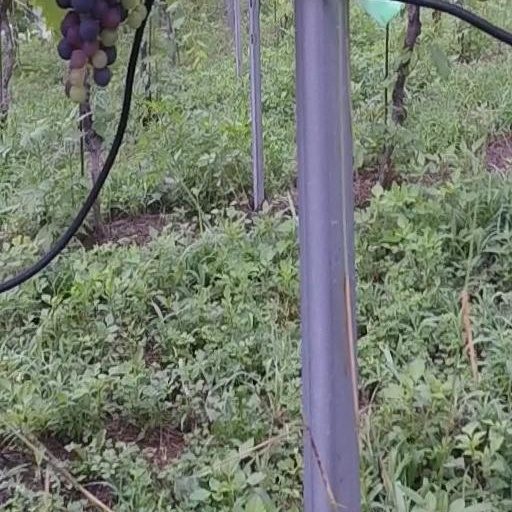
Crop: grape